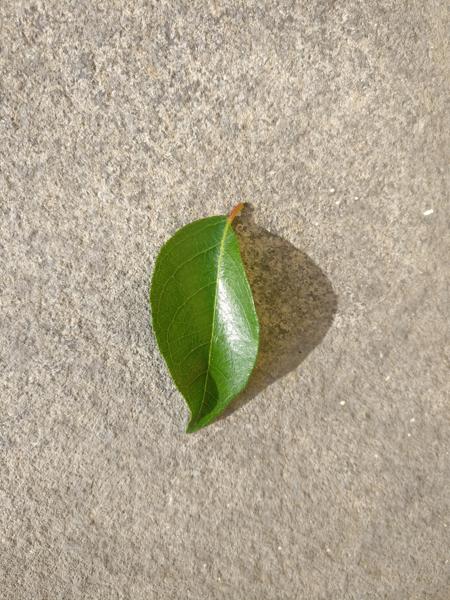
Plant: Curry